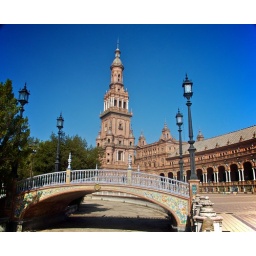
bridge over no water